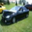
Label: automobile